History of Orange County, California

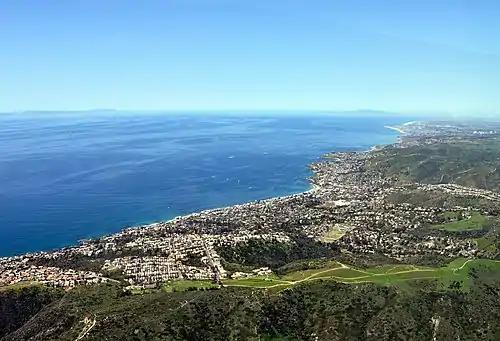
Laguna Beach in 2010 (with Newport Beach in background)

In the 1910s, agriculture in Orange County was largely centered on grains, hay, and potatoes by small farmers, accounting for 60% of the county's exports. The Segerstroms and Irvines once produced so many lima beans that the county was called "Beanville". By 1920, fruit and nut exports exploded, which led to the increase of industrialized farming and the decline of family farms. For example, by 1917, William Chapman came to own 350,000 acres in northeastern Orange County from the Valencia orange. Around the 1910s and 1920s, most of the "barrios" of Orange County, such as in Santa Ana, further developed as company towns of Mexican laborers, who worked in the industrial orange groves. Poor working conditions resulted in the Citrus Strike of 1936, in which more than half of the orange industry's workforce, largely Mexican, demanded better working conditions. The strike was heavily repressed, with forced evictions and state-sanctioned violence being used as tactics of suppression. Carey McWilliams referred to the suppression as "the toughest violation of civil rights in the nation."